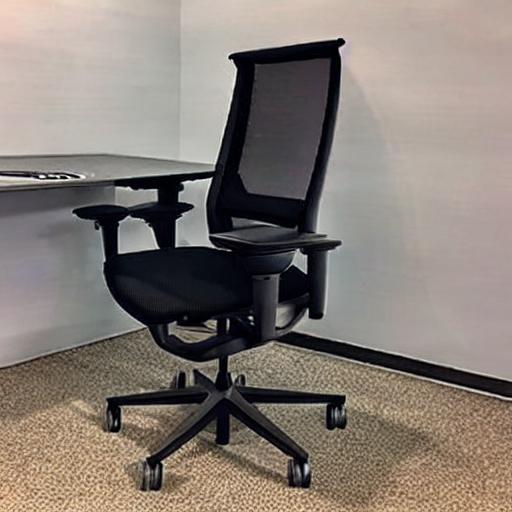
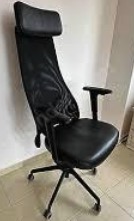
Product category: items_chair
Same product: no